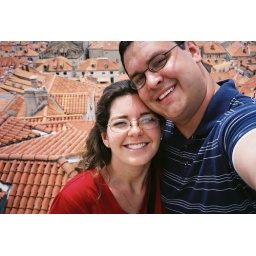
Self picture from the wall around Dubrovnik showing all of the amazing red titled roofs